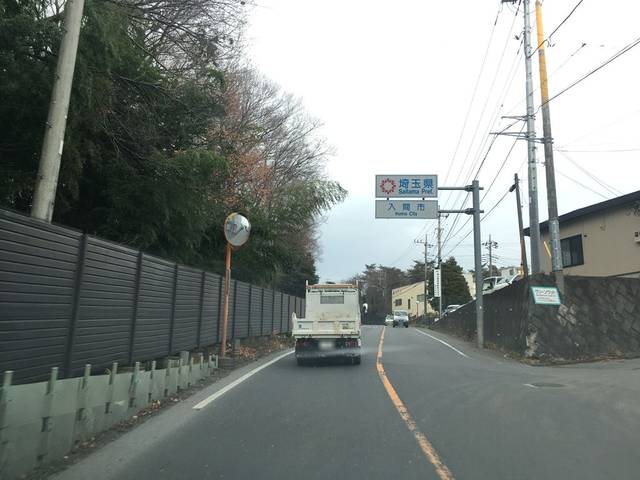
Region: Japan
Coordinates: 35.795, 139.343